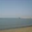
Label: sea